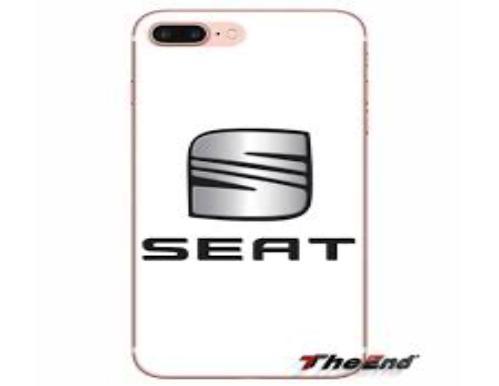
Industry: Transportation